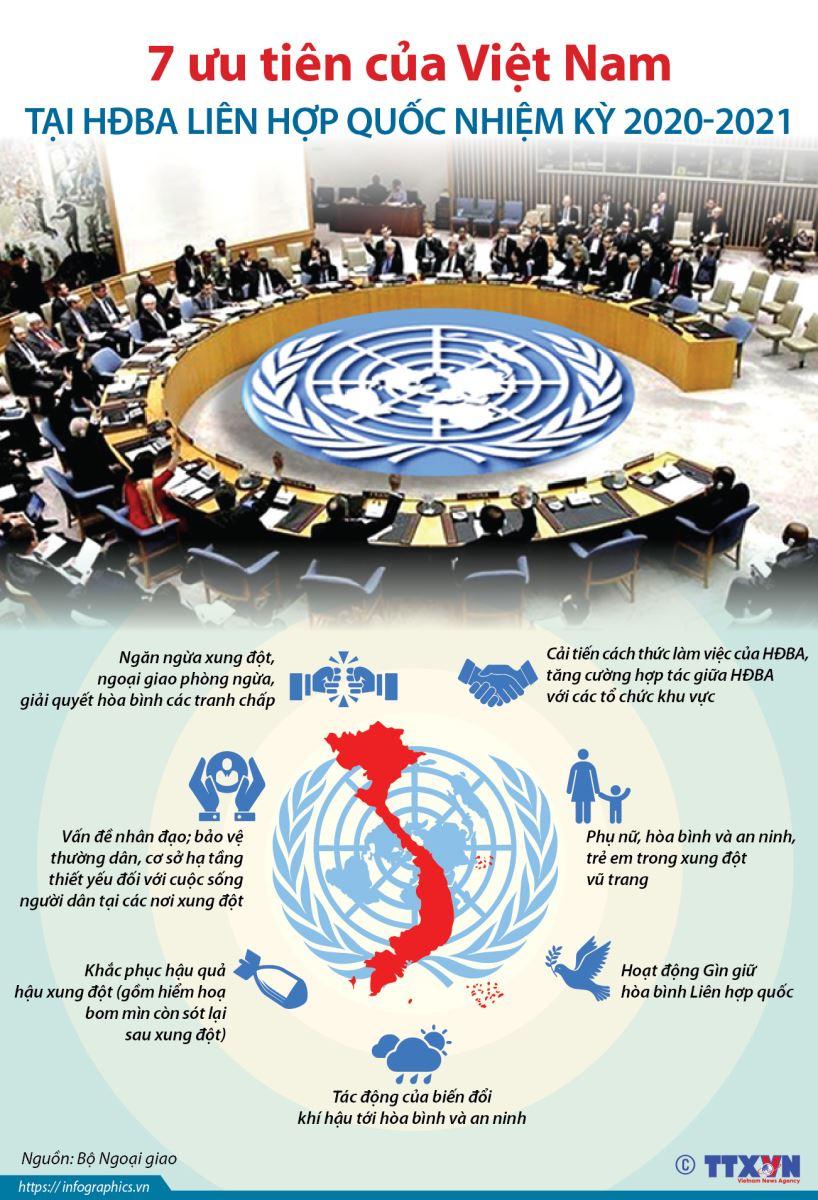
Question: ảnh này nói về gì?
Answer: ảnh này nói về 7 ưu tiên của việt nam tại hội đồng bảo an liên hợp quốc nhiệm kì 202 0-2 021